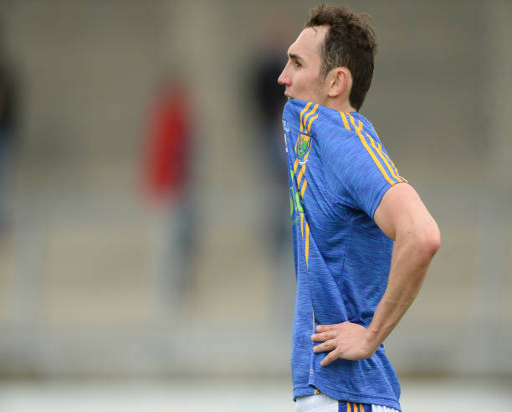
person dejected after the round match .